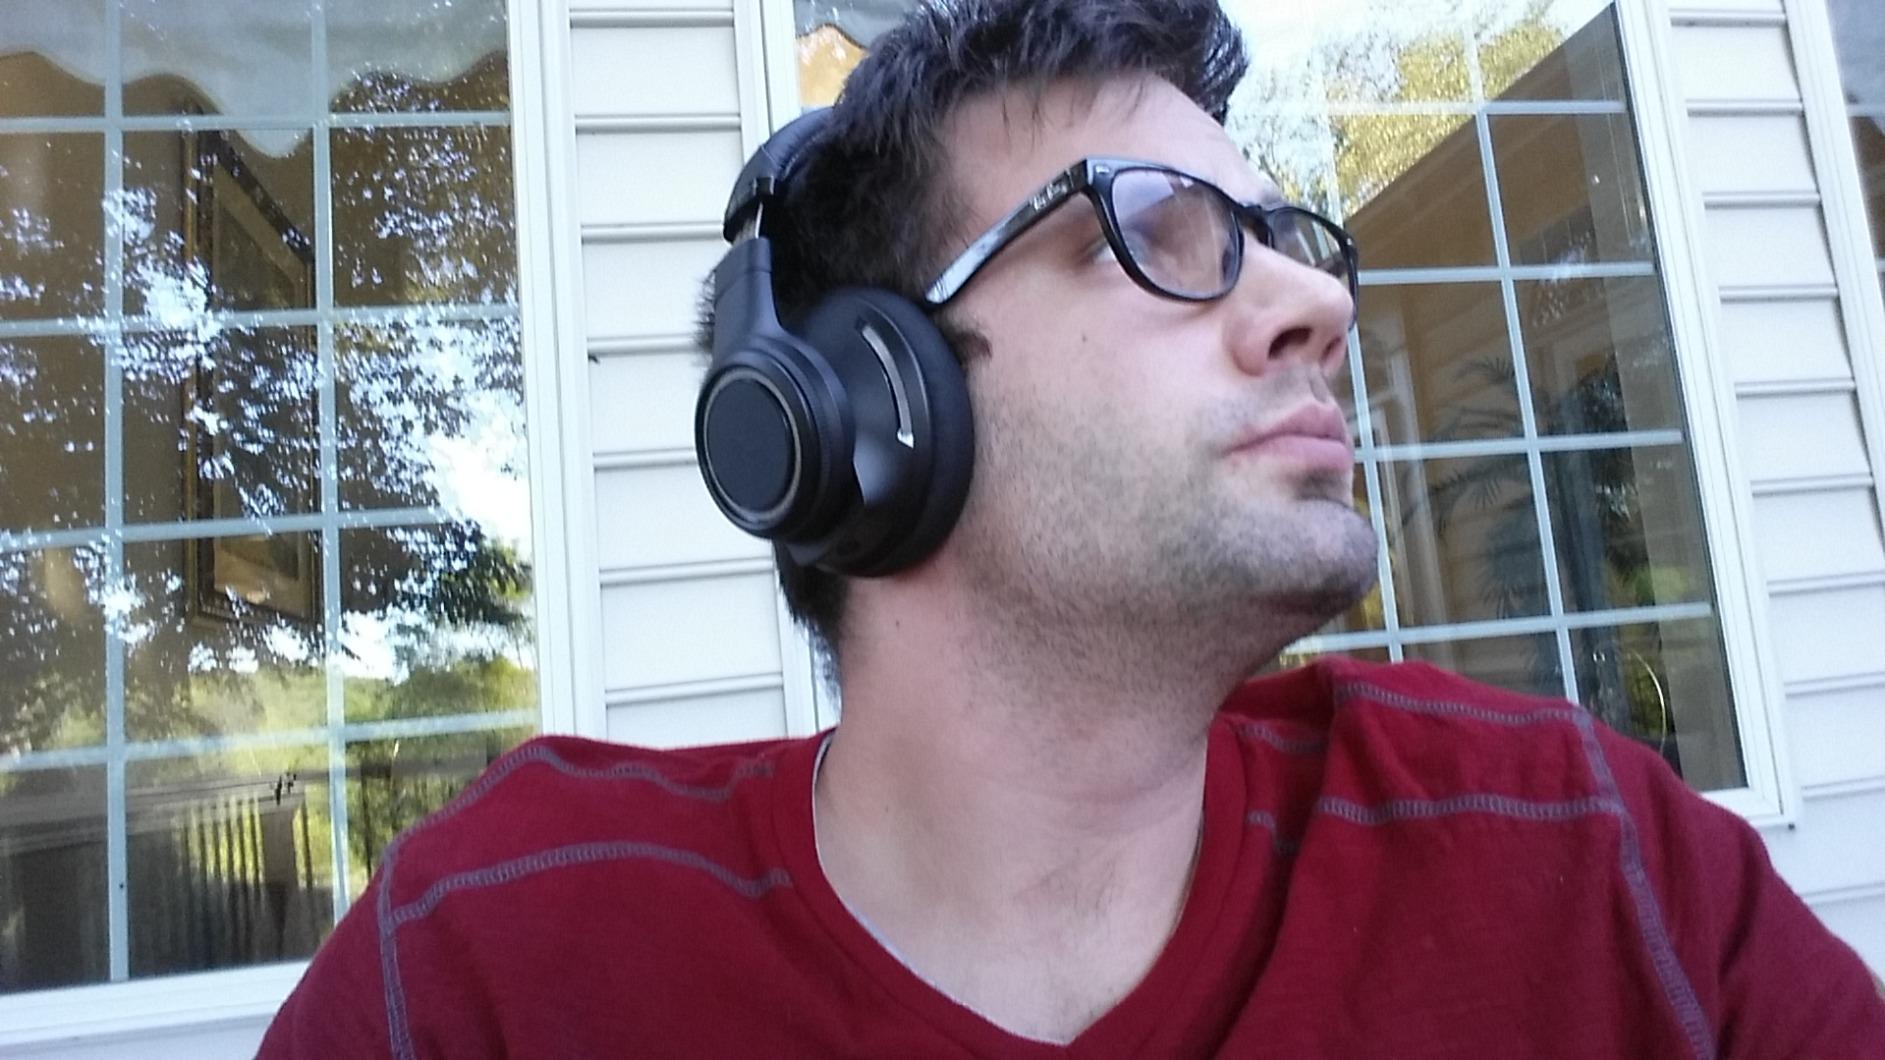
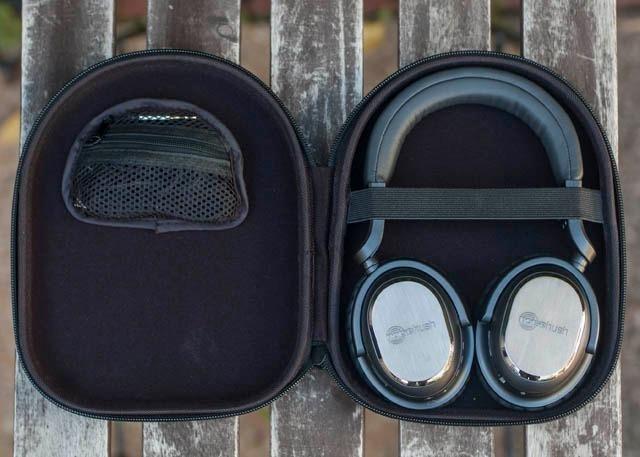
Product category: headphones
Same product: no